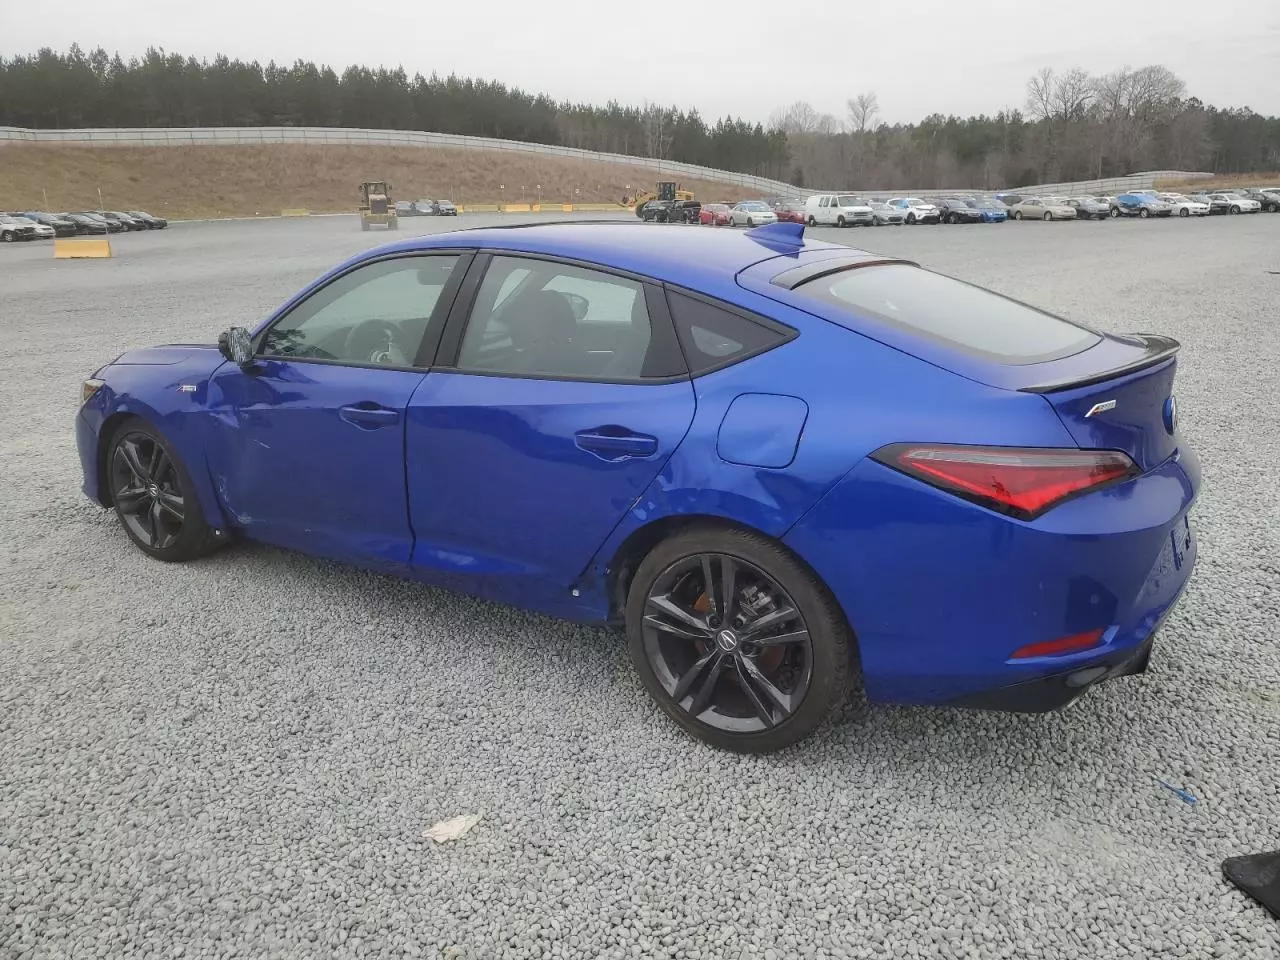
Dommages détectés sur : porte avant gauche, porte arrière gauche, aile arrière gauche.
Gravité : mineur